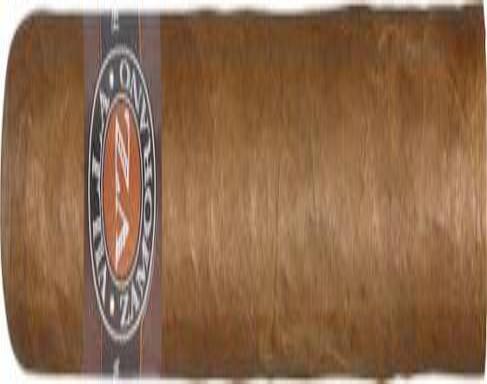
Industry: Necessities